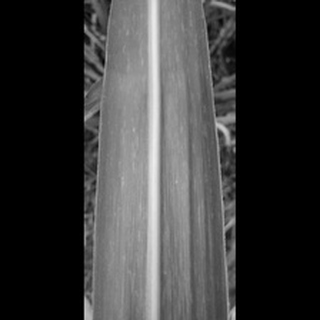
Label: sugarcane_mosaic